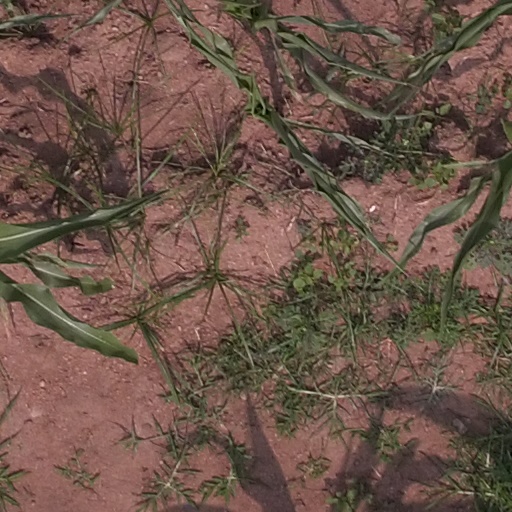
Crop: maize; corn